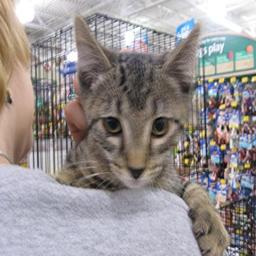
Animal: cats